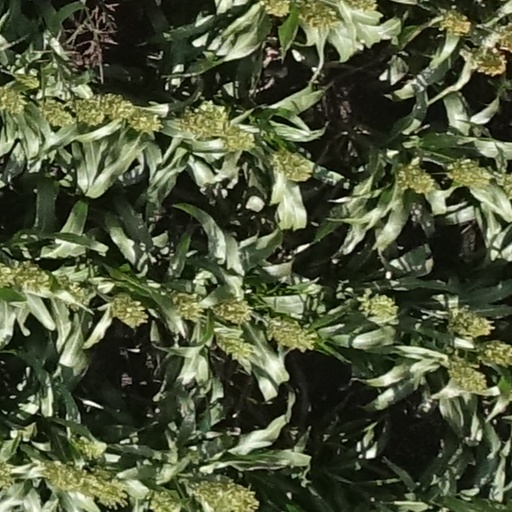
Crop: sorghum